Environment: real
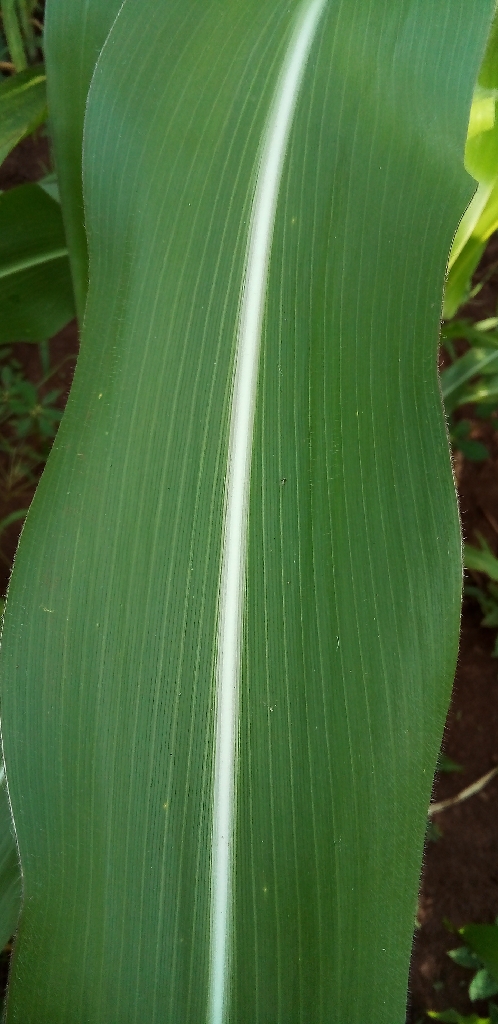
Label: healthy